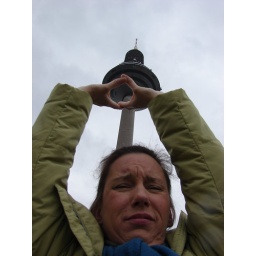
Holding up the tv tower near the Gaines' house